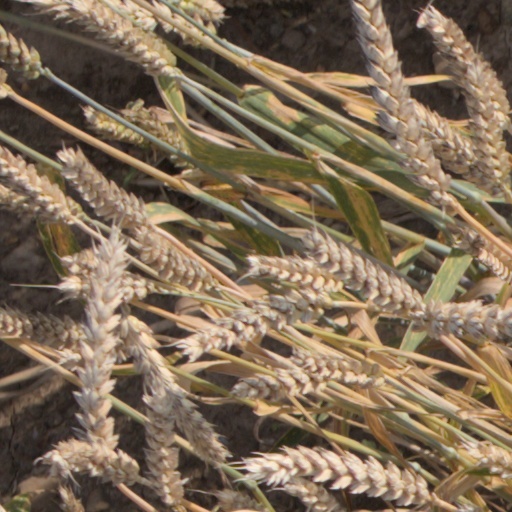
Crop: wheat